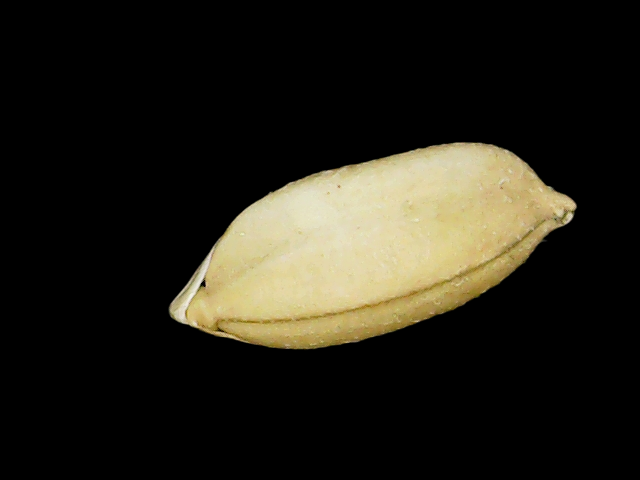
Rice variety: Binadhan08